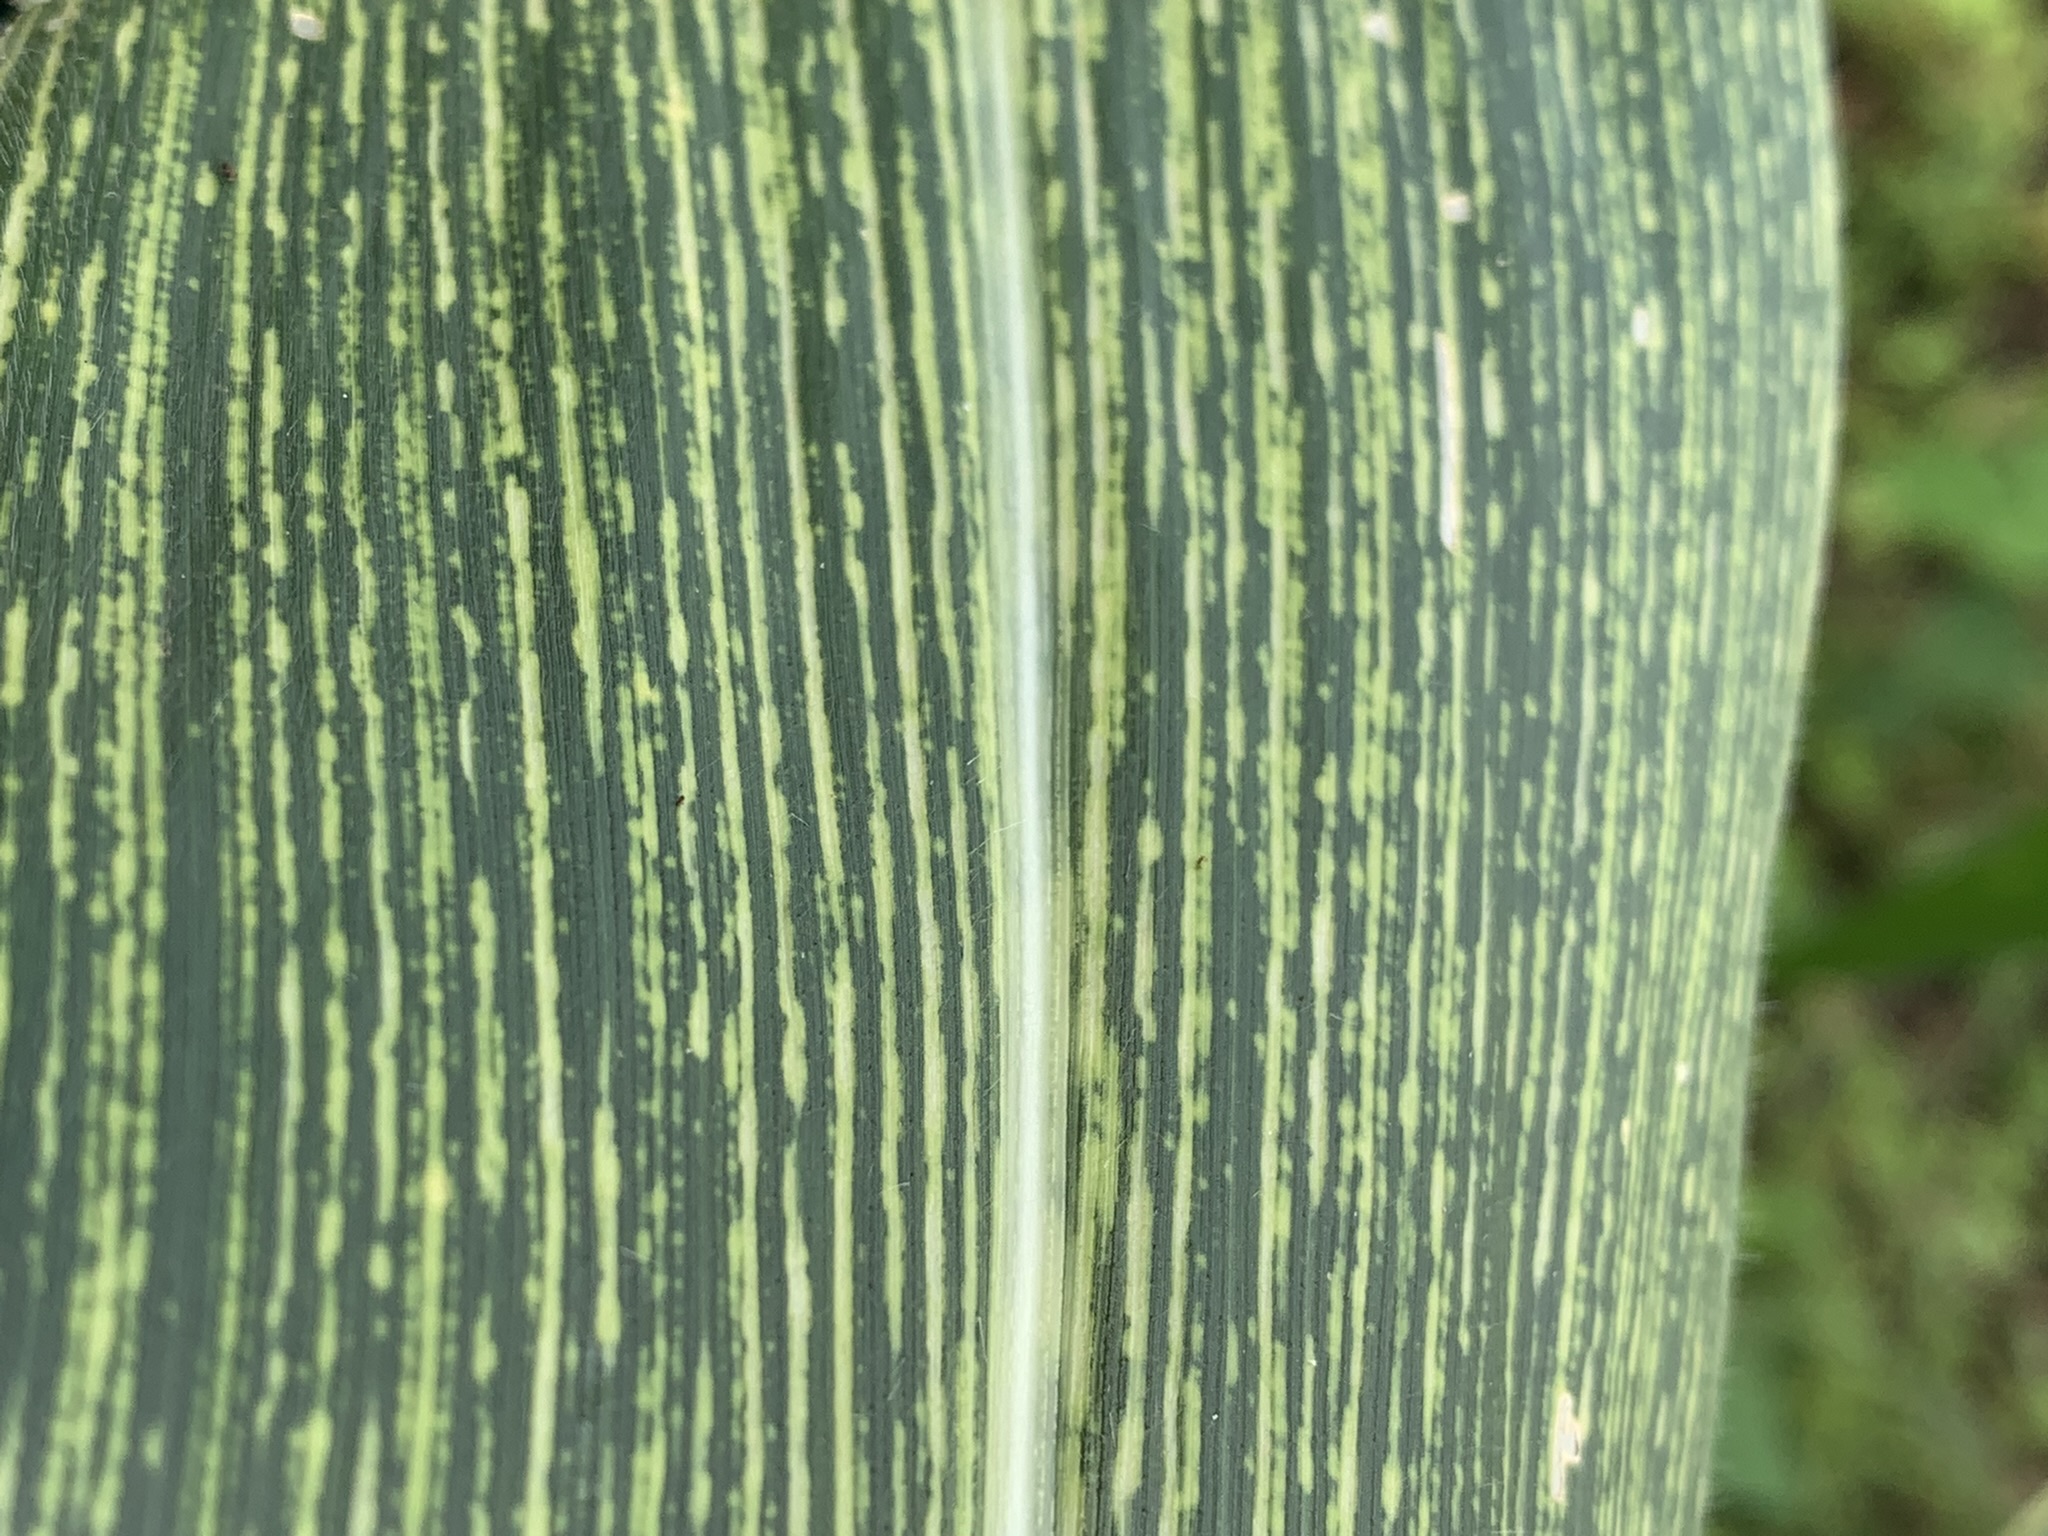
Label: MSV